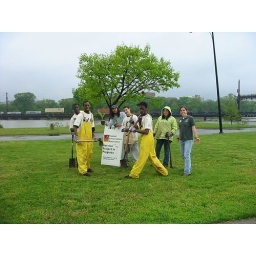
by SCA sign, river and train